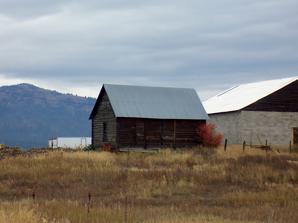
Building: Gust Laituri Homestead
Country: United States of America
Year built: 1905
United States historic place Laituri, Gust, Homestead U.S. National Register of Historic Places Show map of Idaho Show map of the United States Nearest city Lake Fork, Idaho Coordinates 44°51′40″N 116°04′41″W / 44.86111°N 116.07806°W / 44.86111; -116.07806 Area 2.5 acres (1.0 ha) Built c.1905 Built by Gust Laituri Architectural style Finnish Log Structure MPS Long Valley Finnish Structures TR NRHP reference No. 82000368 Added to NRHP November 17, 1982 The Gust Laituri Homestead , in Valley County, Idaho near Lake Fork, Idaho , was listed on the National Register of Historic Places in 1982. Another view It was built by 1906 by Gust Laituri, who died in 1906. It is a Finnish Log Structure in Long Valley , Idaho . It is about 15 by 30 feet (4.6 m × 9.1 m) in plan. It is located about 3 miles (4.8 km) northeast of Lakefork, Idaho off Pearson Road. References